Al-Quds Brigades

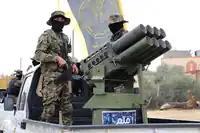
Members of the Al-Quds Brigades parade through the Gaza Strip (2022)

Al-Quds Brigades ("Sarāyā al-Quds", meaning "Jerusalem Brigades") is a paramilitary organisation and the armed wing of the Palestinian Islamist organization Palestinian Islamic Jihad (PIJ), which is the second largest armed group in the Gaza Strip after Hamas. The Al-Quds Brigades (AQB) leader is Ziyad al-Nakhalah, based in Damascus, Syria. Before he was killed in 2019, the head of AQB in the Gaza Strip was Baha Abu al-Ata.